Battle of Carmen de Patagones

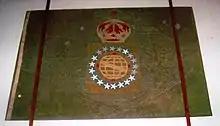
The smaller of the two captured imperial flags on display in Carmen de Patagones.

As a result of the fighting, 3 ships, 28 guns and numerous weapons were left in the hands of the Argentines. The landing troops lost 40 of their own and 10 officers and 306 troopers surrendered in the ships. In total, the Brazilian forces suffered 100 casualties and 579 prisoners were taken, including 200 British, 165 of whom went on to swell the Argentine ranks.